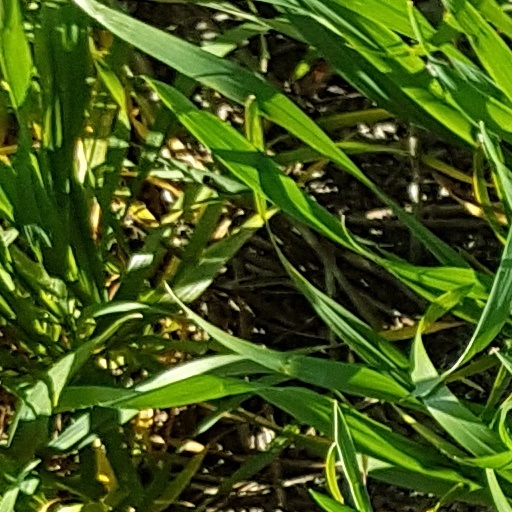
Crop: wheat